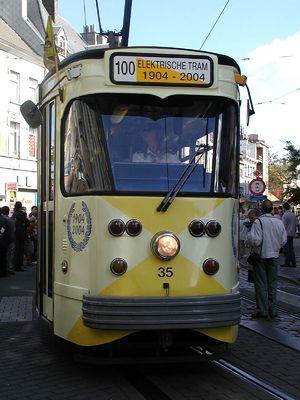
Le tramway de Gand est un réseau de tramway desservant la ville belge éponyme créé en 1874, et exploité depuis 1991 par le service de transports flamands De Lijn.